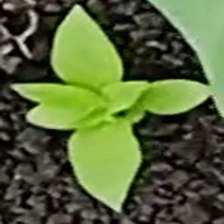
Weed species: Lamber_Quarter_plant(Chenopodium )